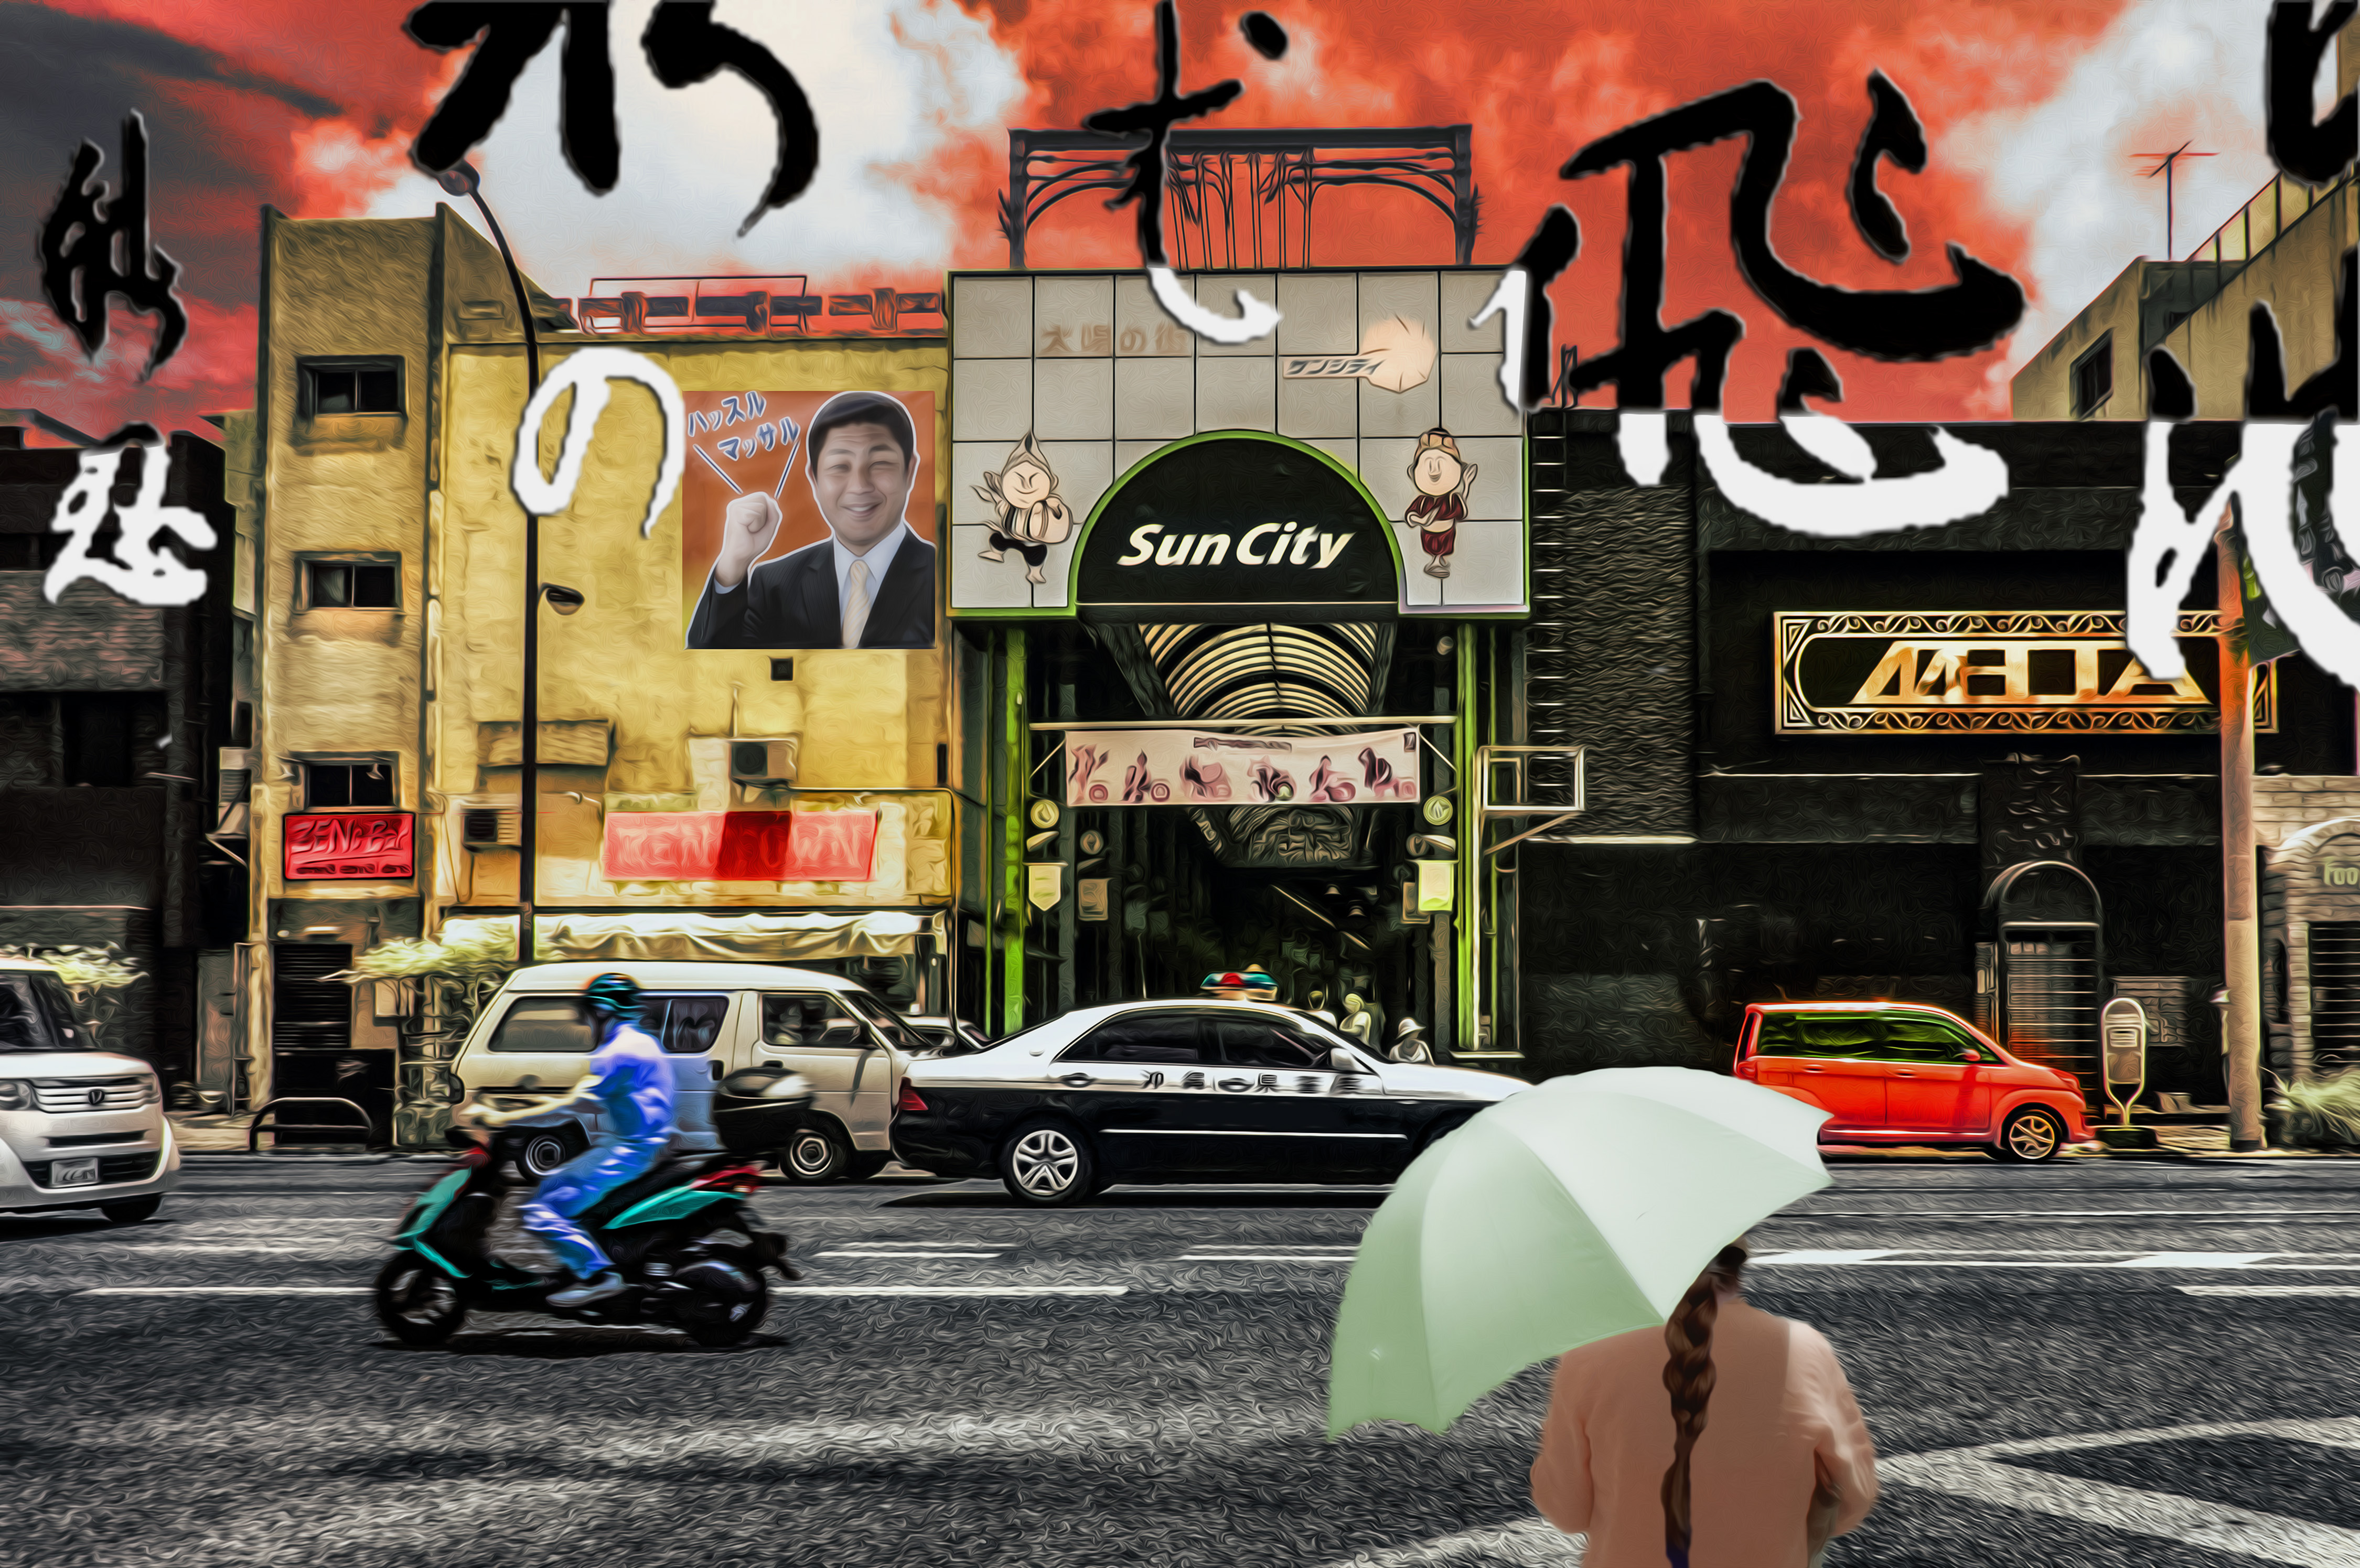
pedestrian, road, street, advertising, japan, art, infrastructure, sliderssunday, photoillustration, urban area